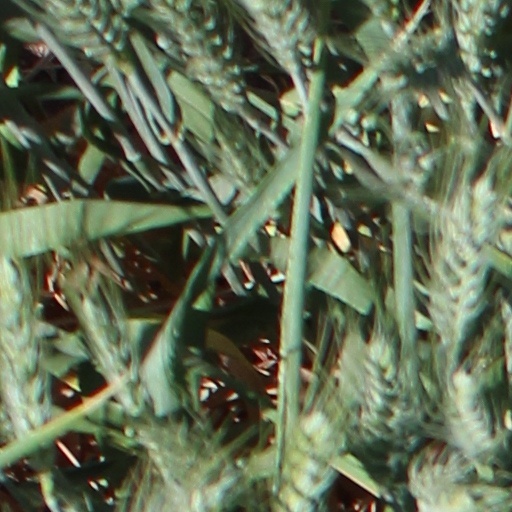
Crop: wheat